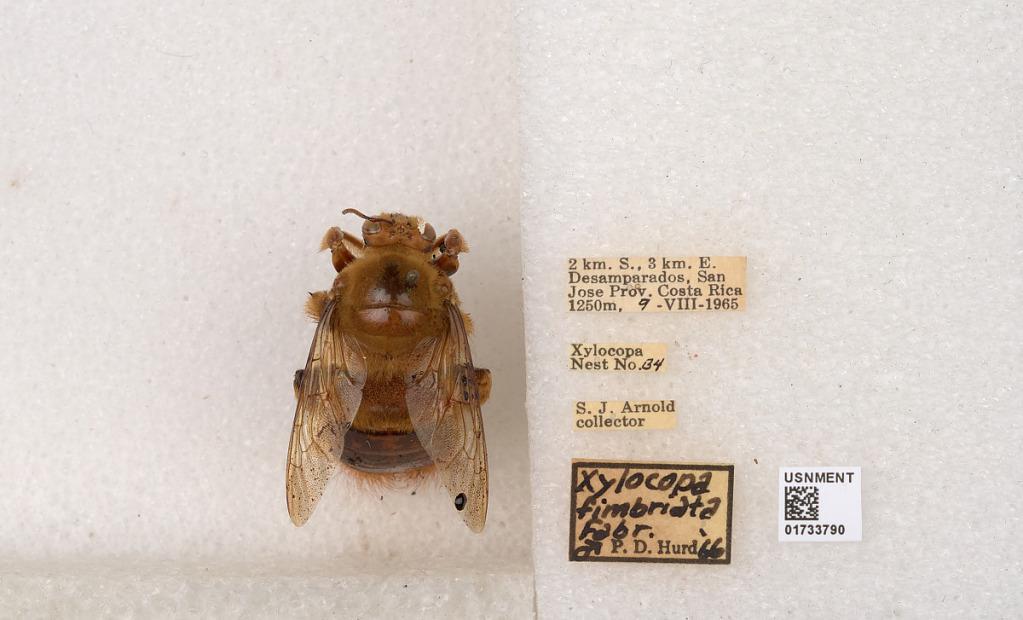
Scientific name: Xylocopa (Megaxylocopa) fimbriata Fabricius
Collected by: J. Araujo
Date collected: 1965-8-9
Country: Costa Rica
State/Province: Provincia de San Jose
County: Desamparados
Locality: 2 km. S., 3 km. E. Desamparados
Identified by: Hurd, P. D.